Deep Lab

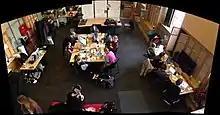
Members of Deep Lab collaborating during their residency at Studio

The published 2014 work "Deep Lab" was written in five days by the original gathering of the cyber-feminist collective and was a capstone to the women’s residency in Studio. In the 240-page book, "Deep Lab" details all of the research conducted, beginning with notes from a talk by Jen Lowe on the role Big Data plays currently and how it will play out in the future. The essay covers how Big Data is able to learn about people based on simple interactions on social media or through credit cards, how Data may be used to silence people’s voices and police them, and mentions how the Deep Web, although a dark and dangerous frontier, might offer women and marginalized people the opportunity for sanctuary. Claire Evans writes on the history of cyberfeminism with previous groups such as VNS Matrix, how the internet is still a male-dominated venue, and how the internet is lending itself to strength the female voice.